Australian National University FC

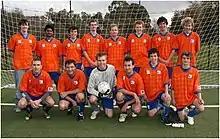
ANU FC team on Willows Oval wearing alternate orange playing strip

In order to gain membership to ANU FC a student or graduate must first obtain membership to the ANU Sport & Recreation Association (SRA).